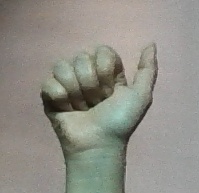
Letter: dhad